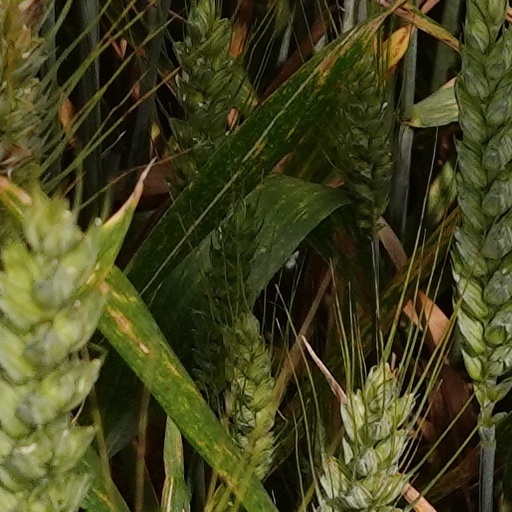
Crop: wheat